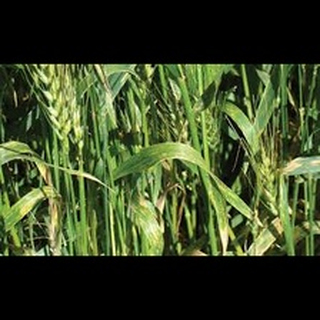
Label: wheat_leaf_blight